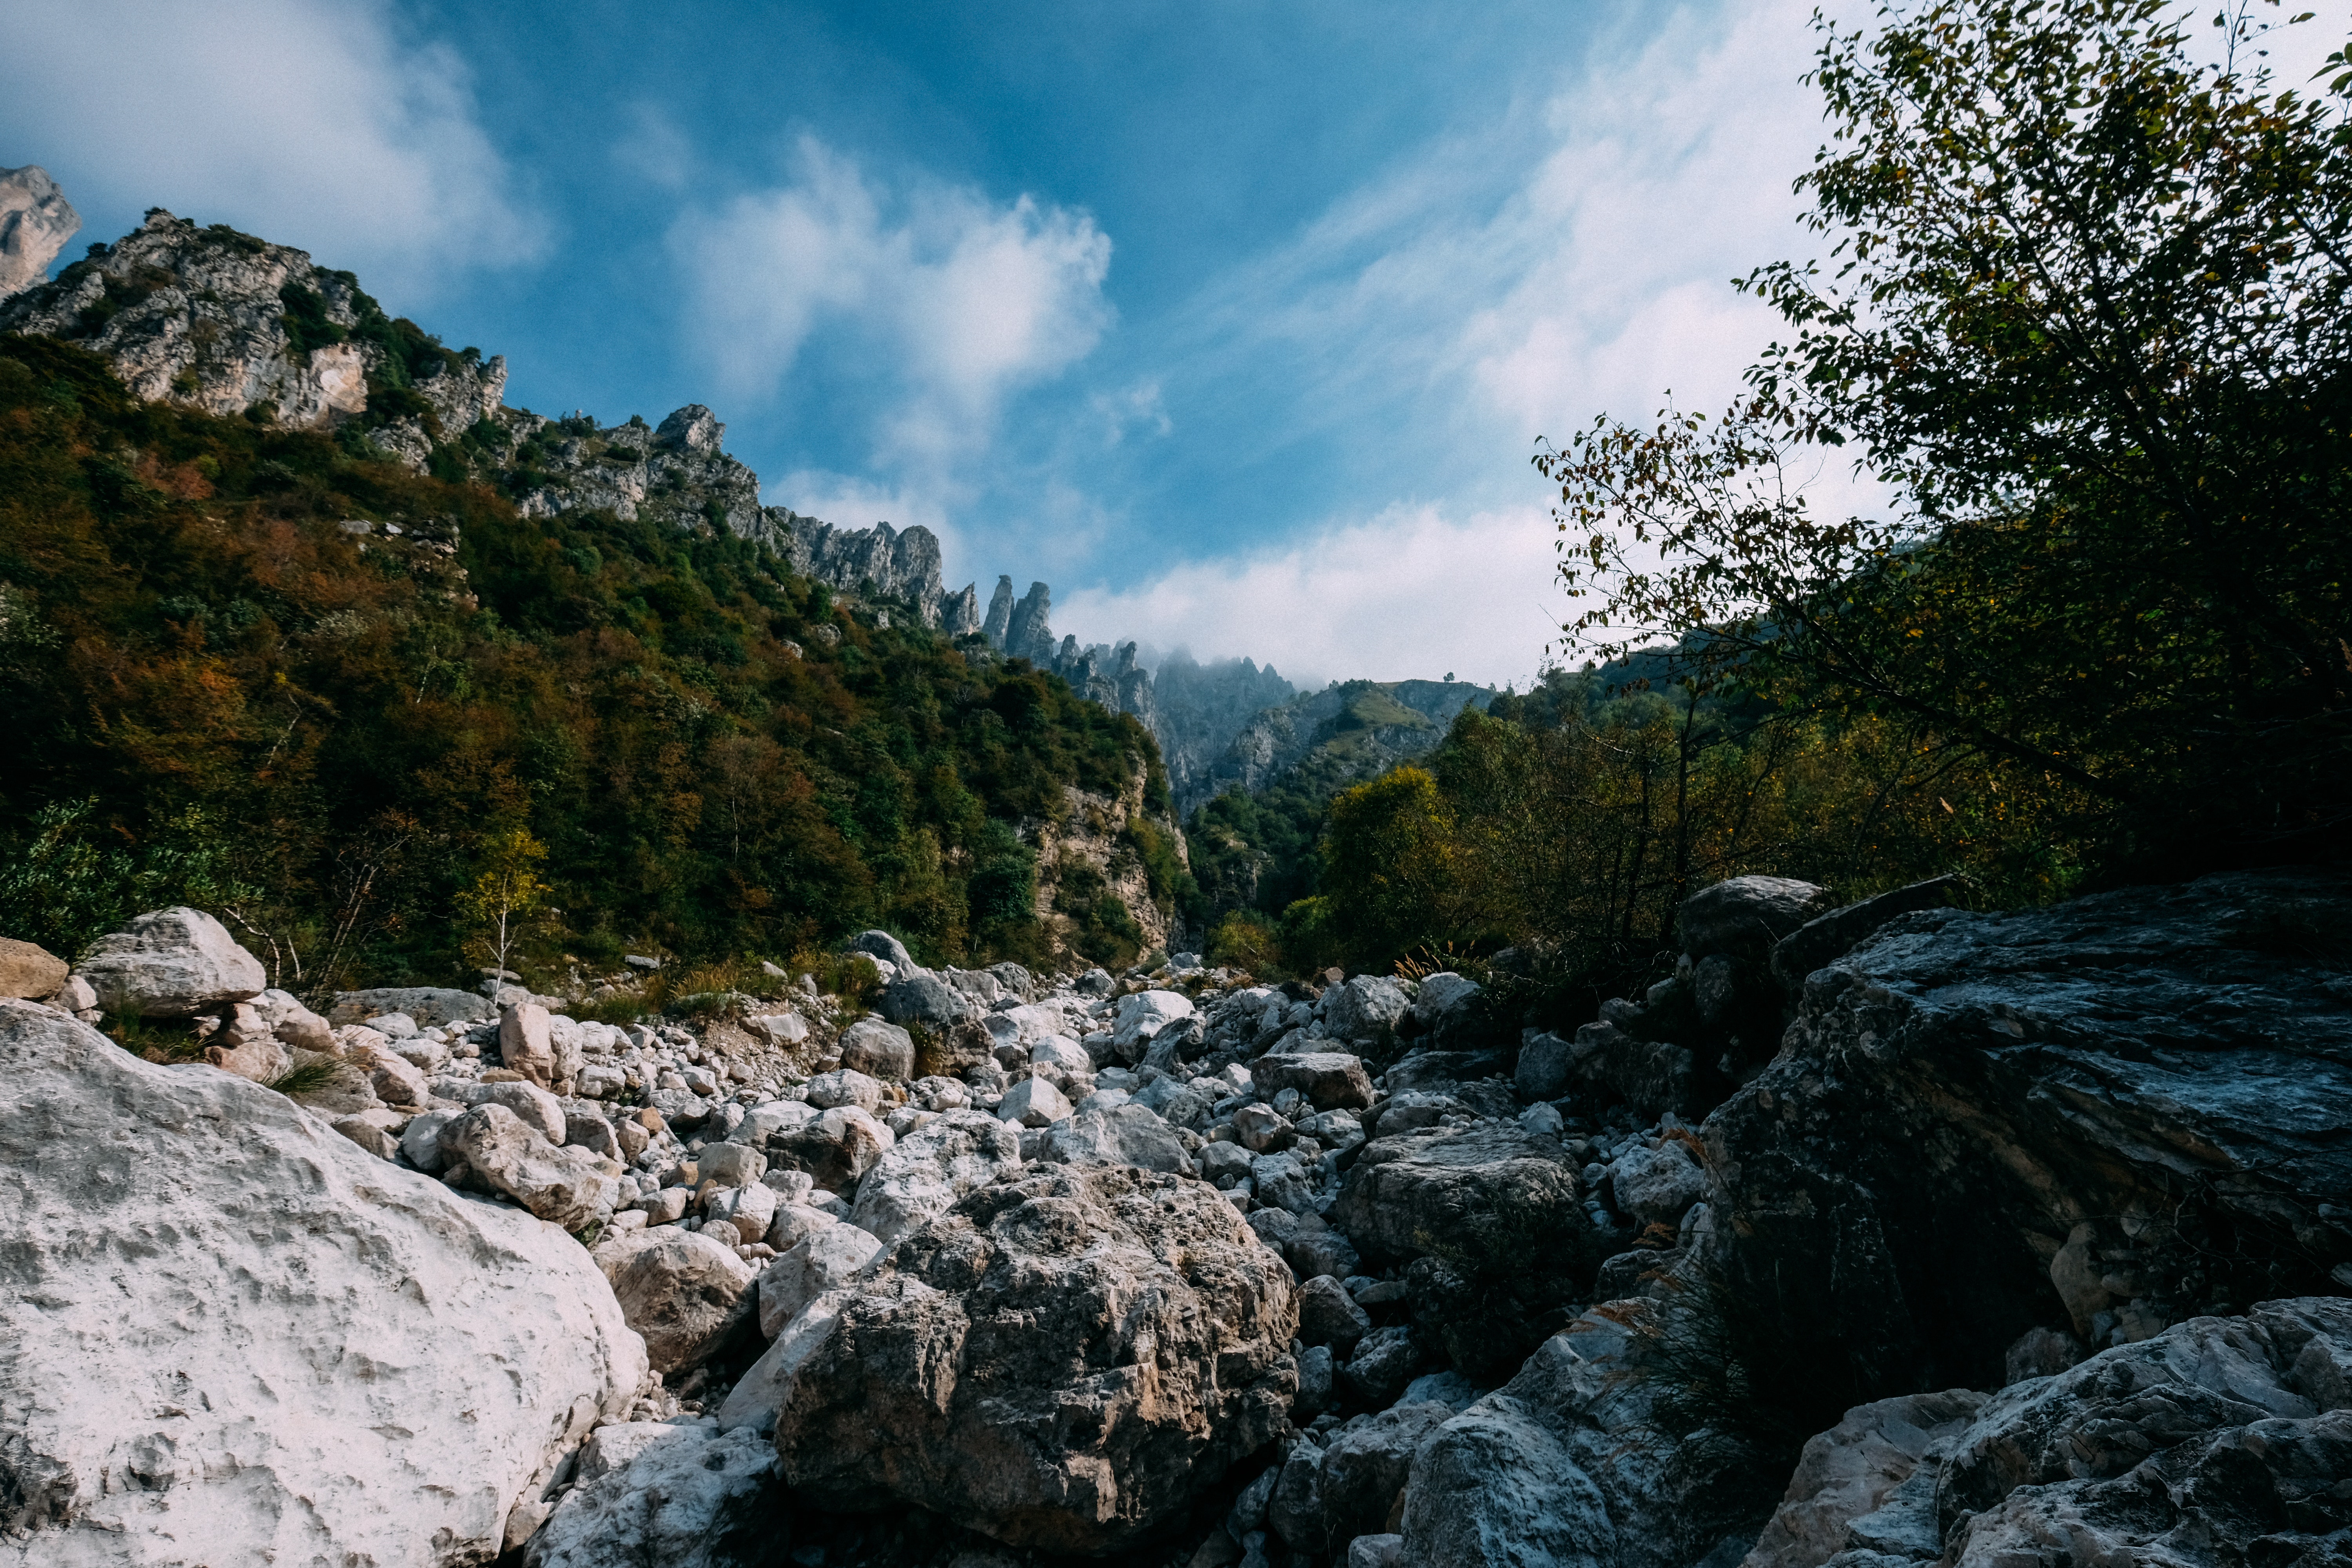
nature, mountainous landforms, wilderness, rock, mountain, sky, tree, water, cloud, geological phenomenon, river, ravine, valley, plant, terrain, landscape, stream, national park, forest, mountain range, geology, escarpment, watercourse, mount scenery, cliff